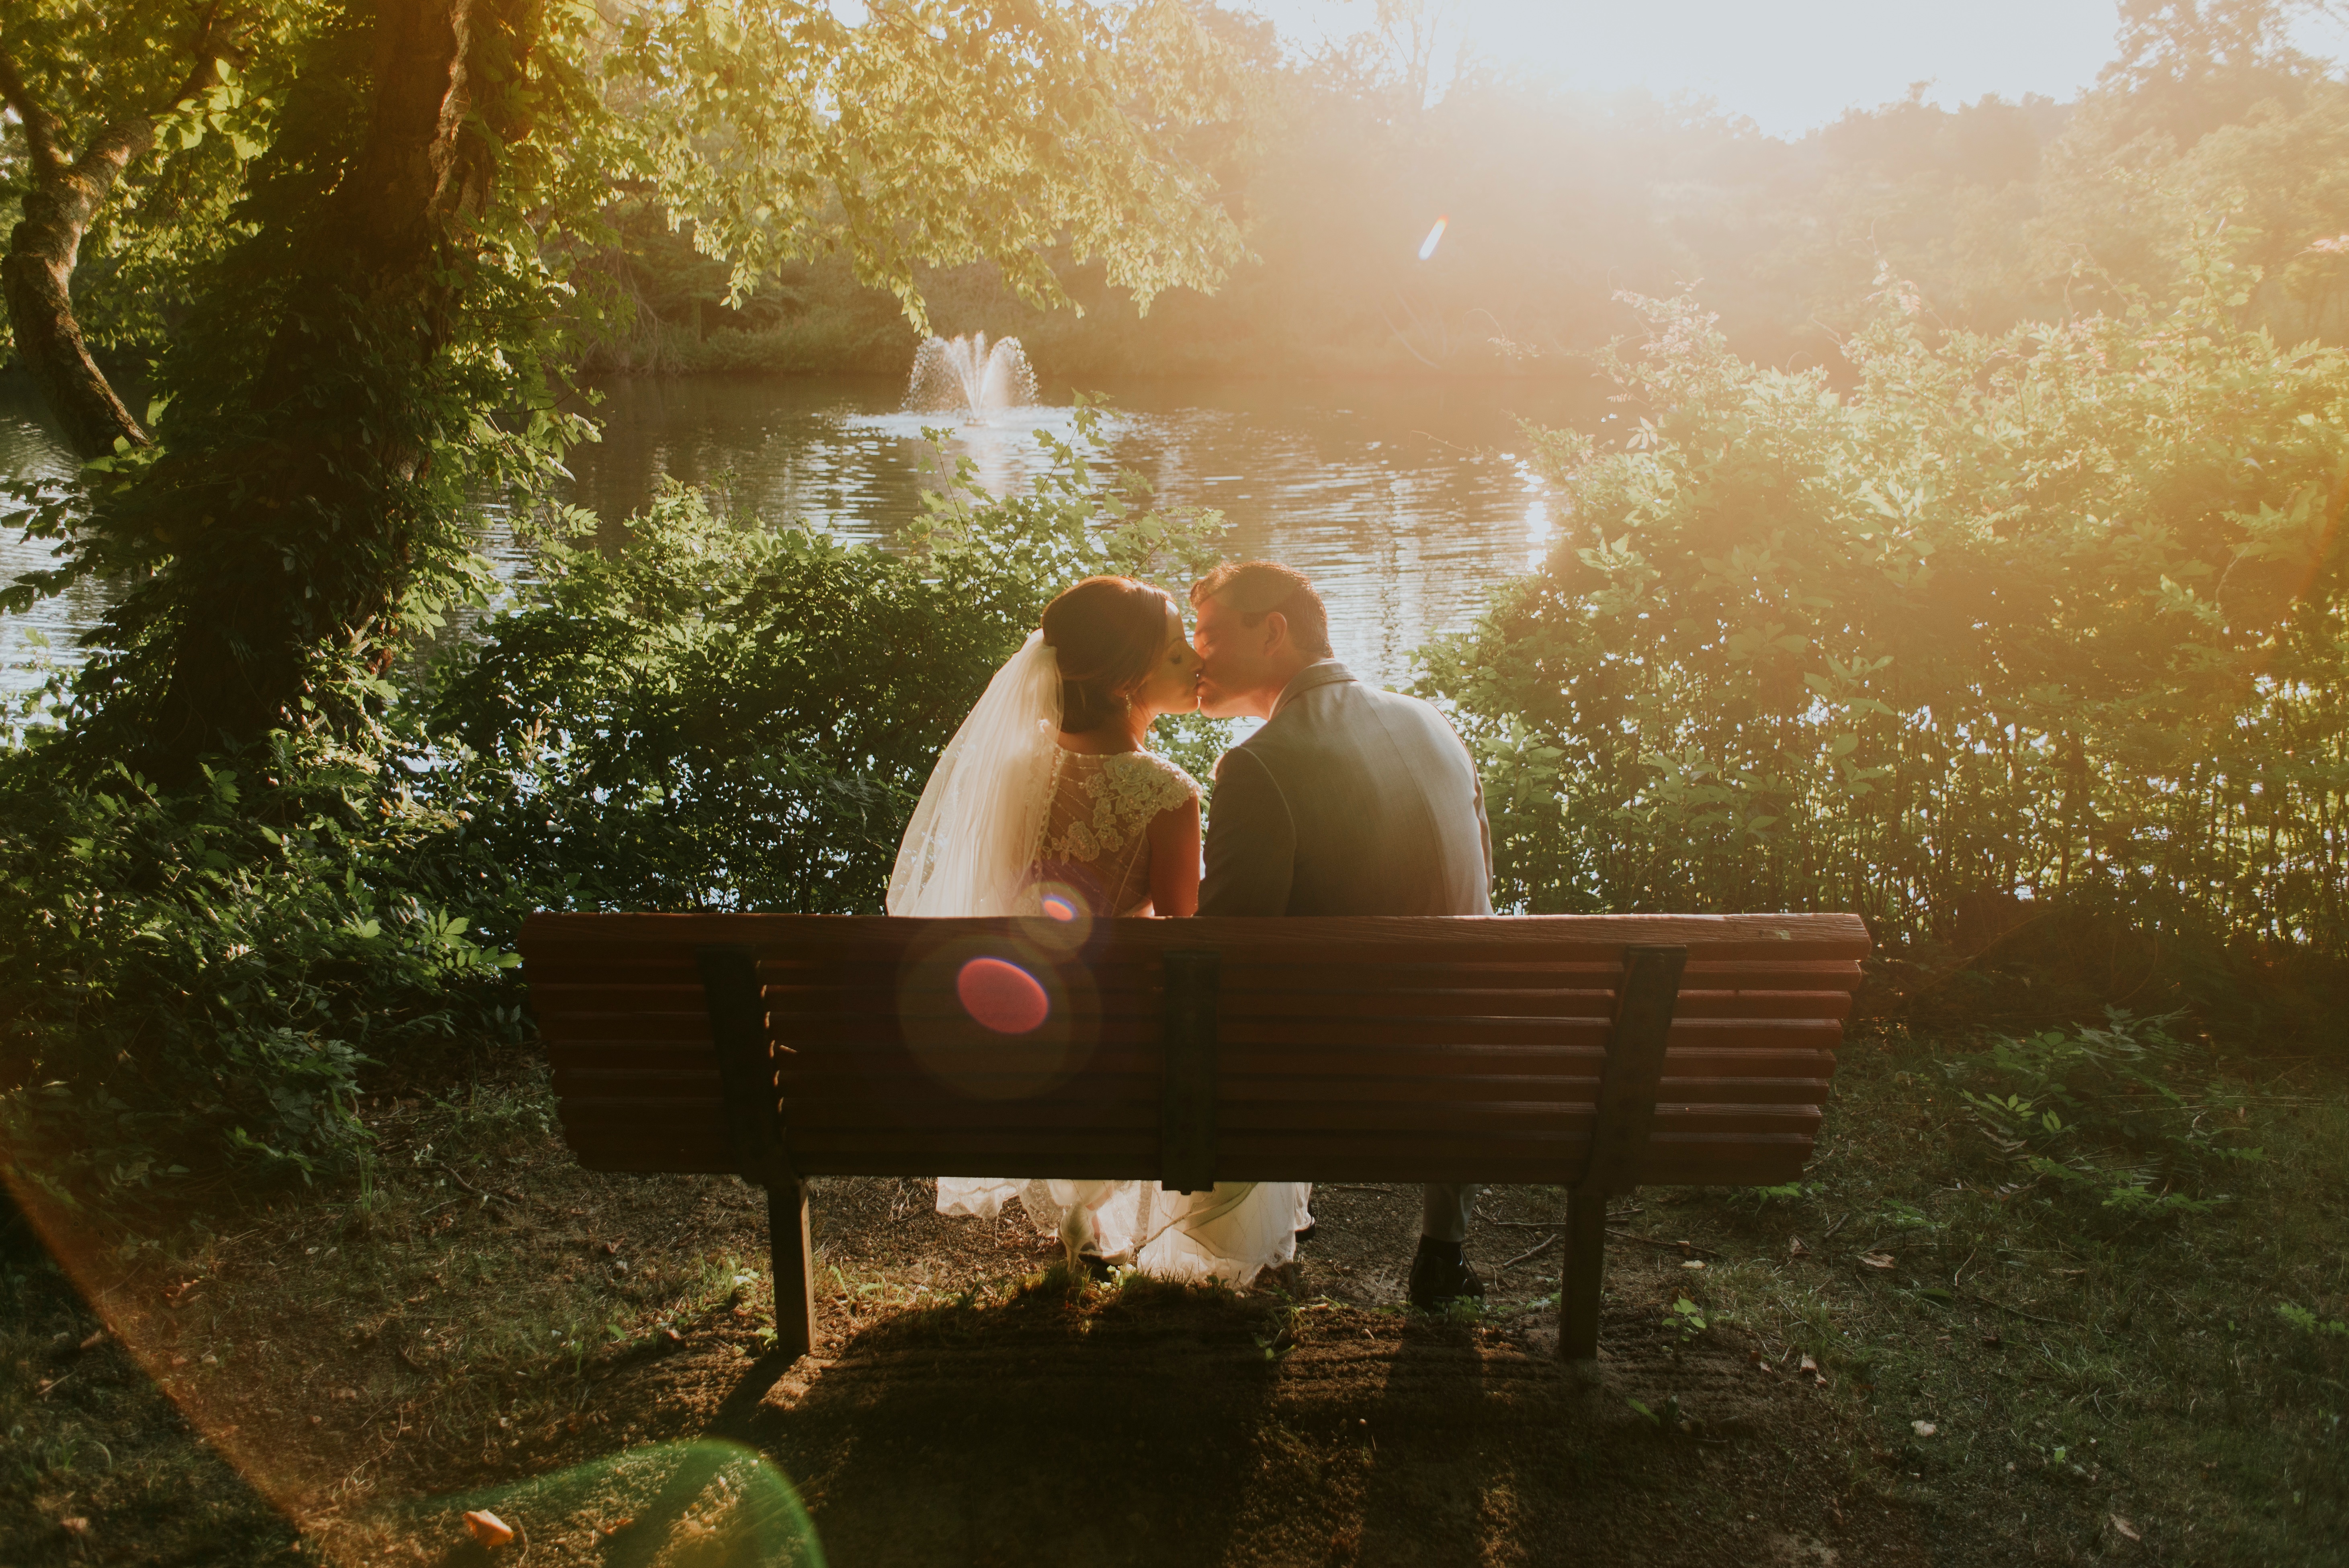
nature, sunlight, morning, flower, love, autumn, kiss, couple, romance, wedding, season, wedding day, ceremony, photograph, interaction